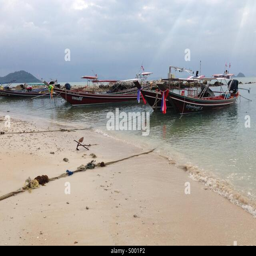
fishing boats on the beach